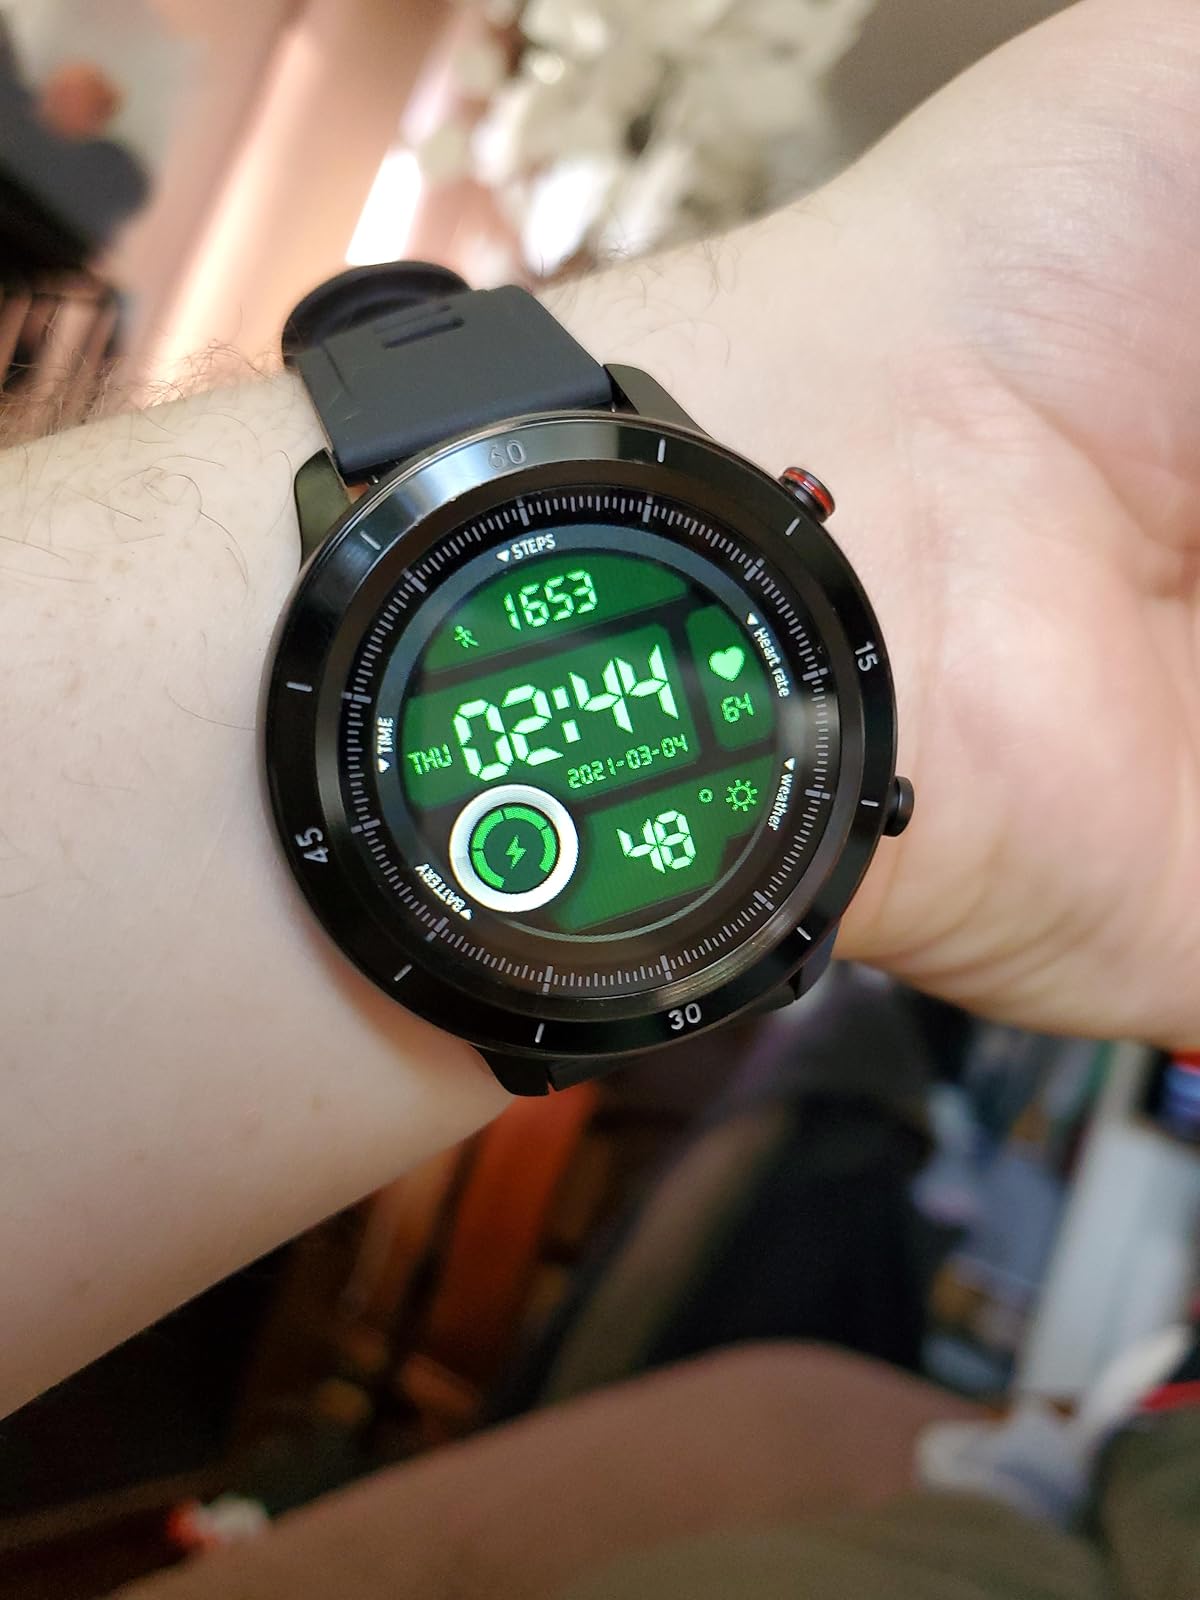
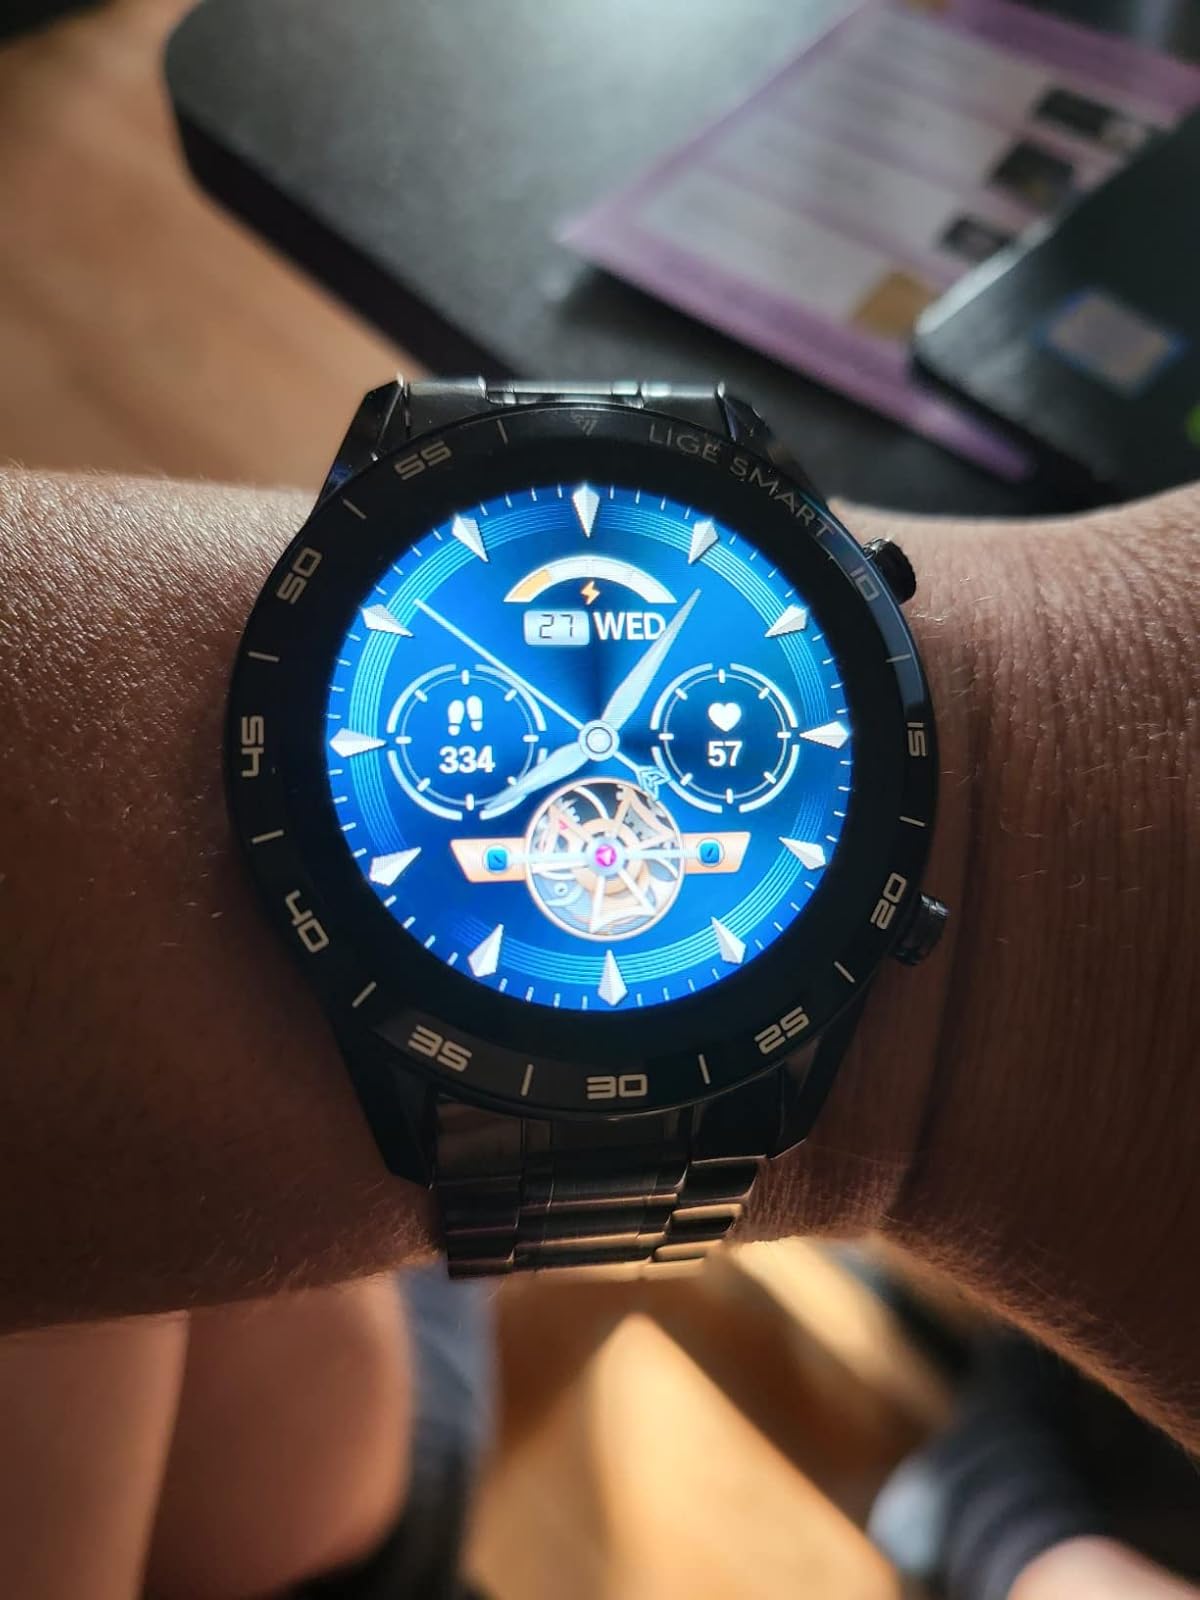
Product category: smartwatch
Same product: no